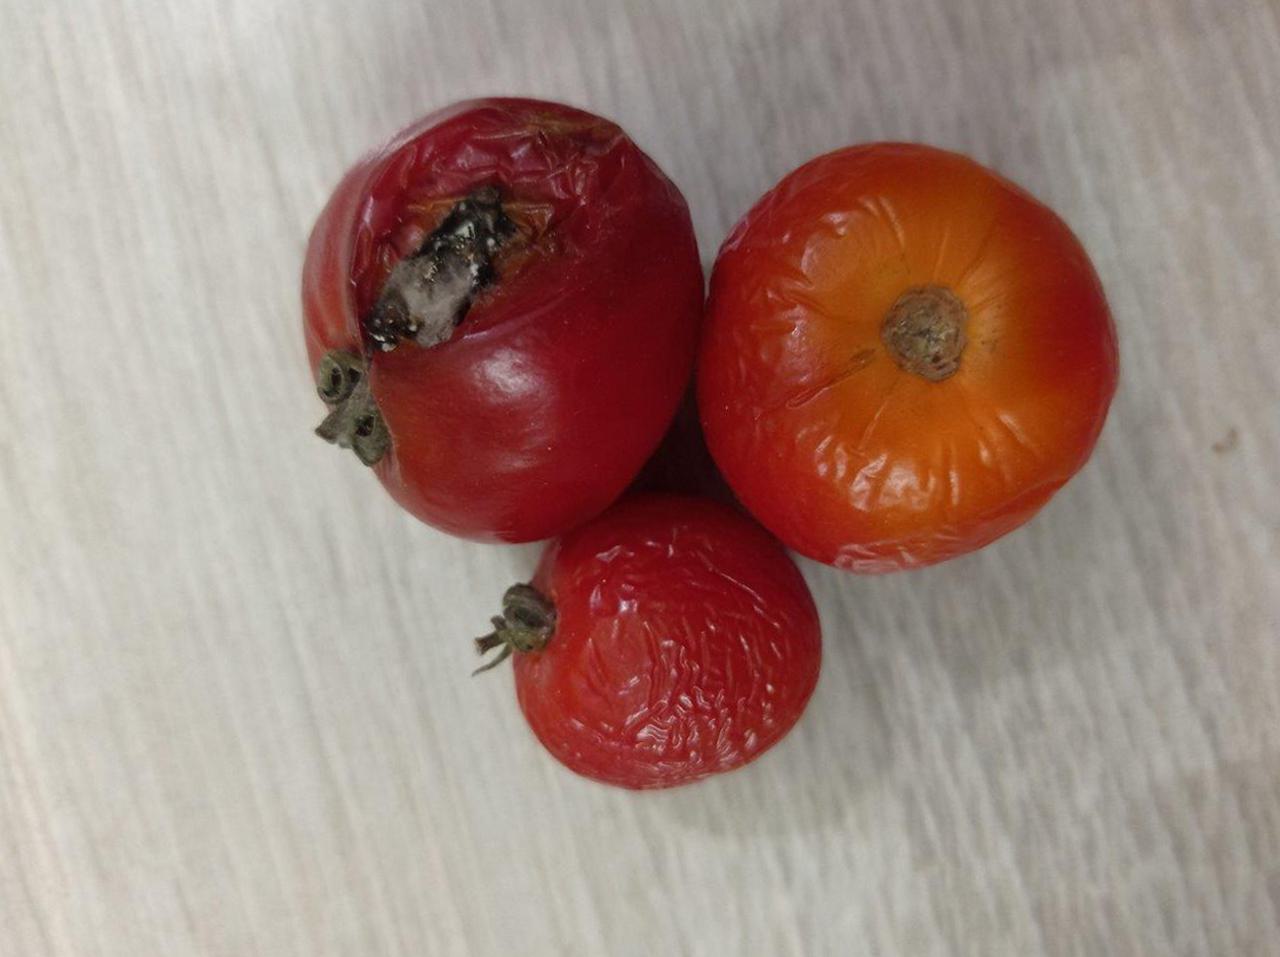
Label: Rotten